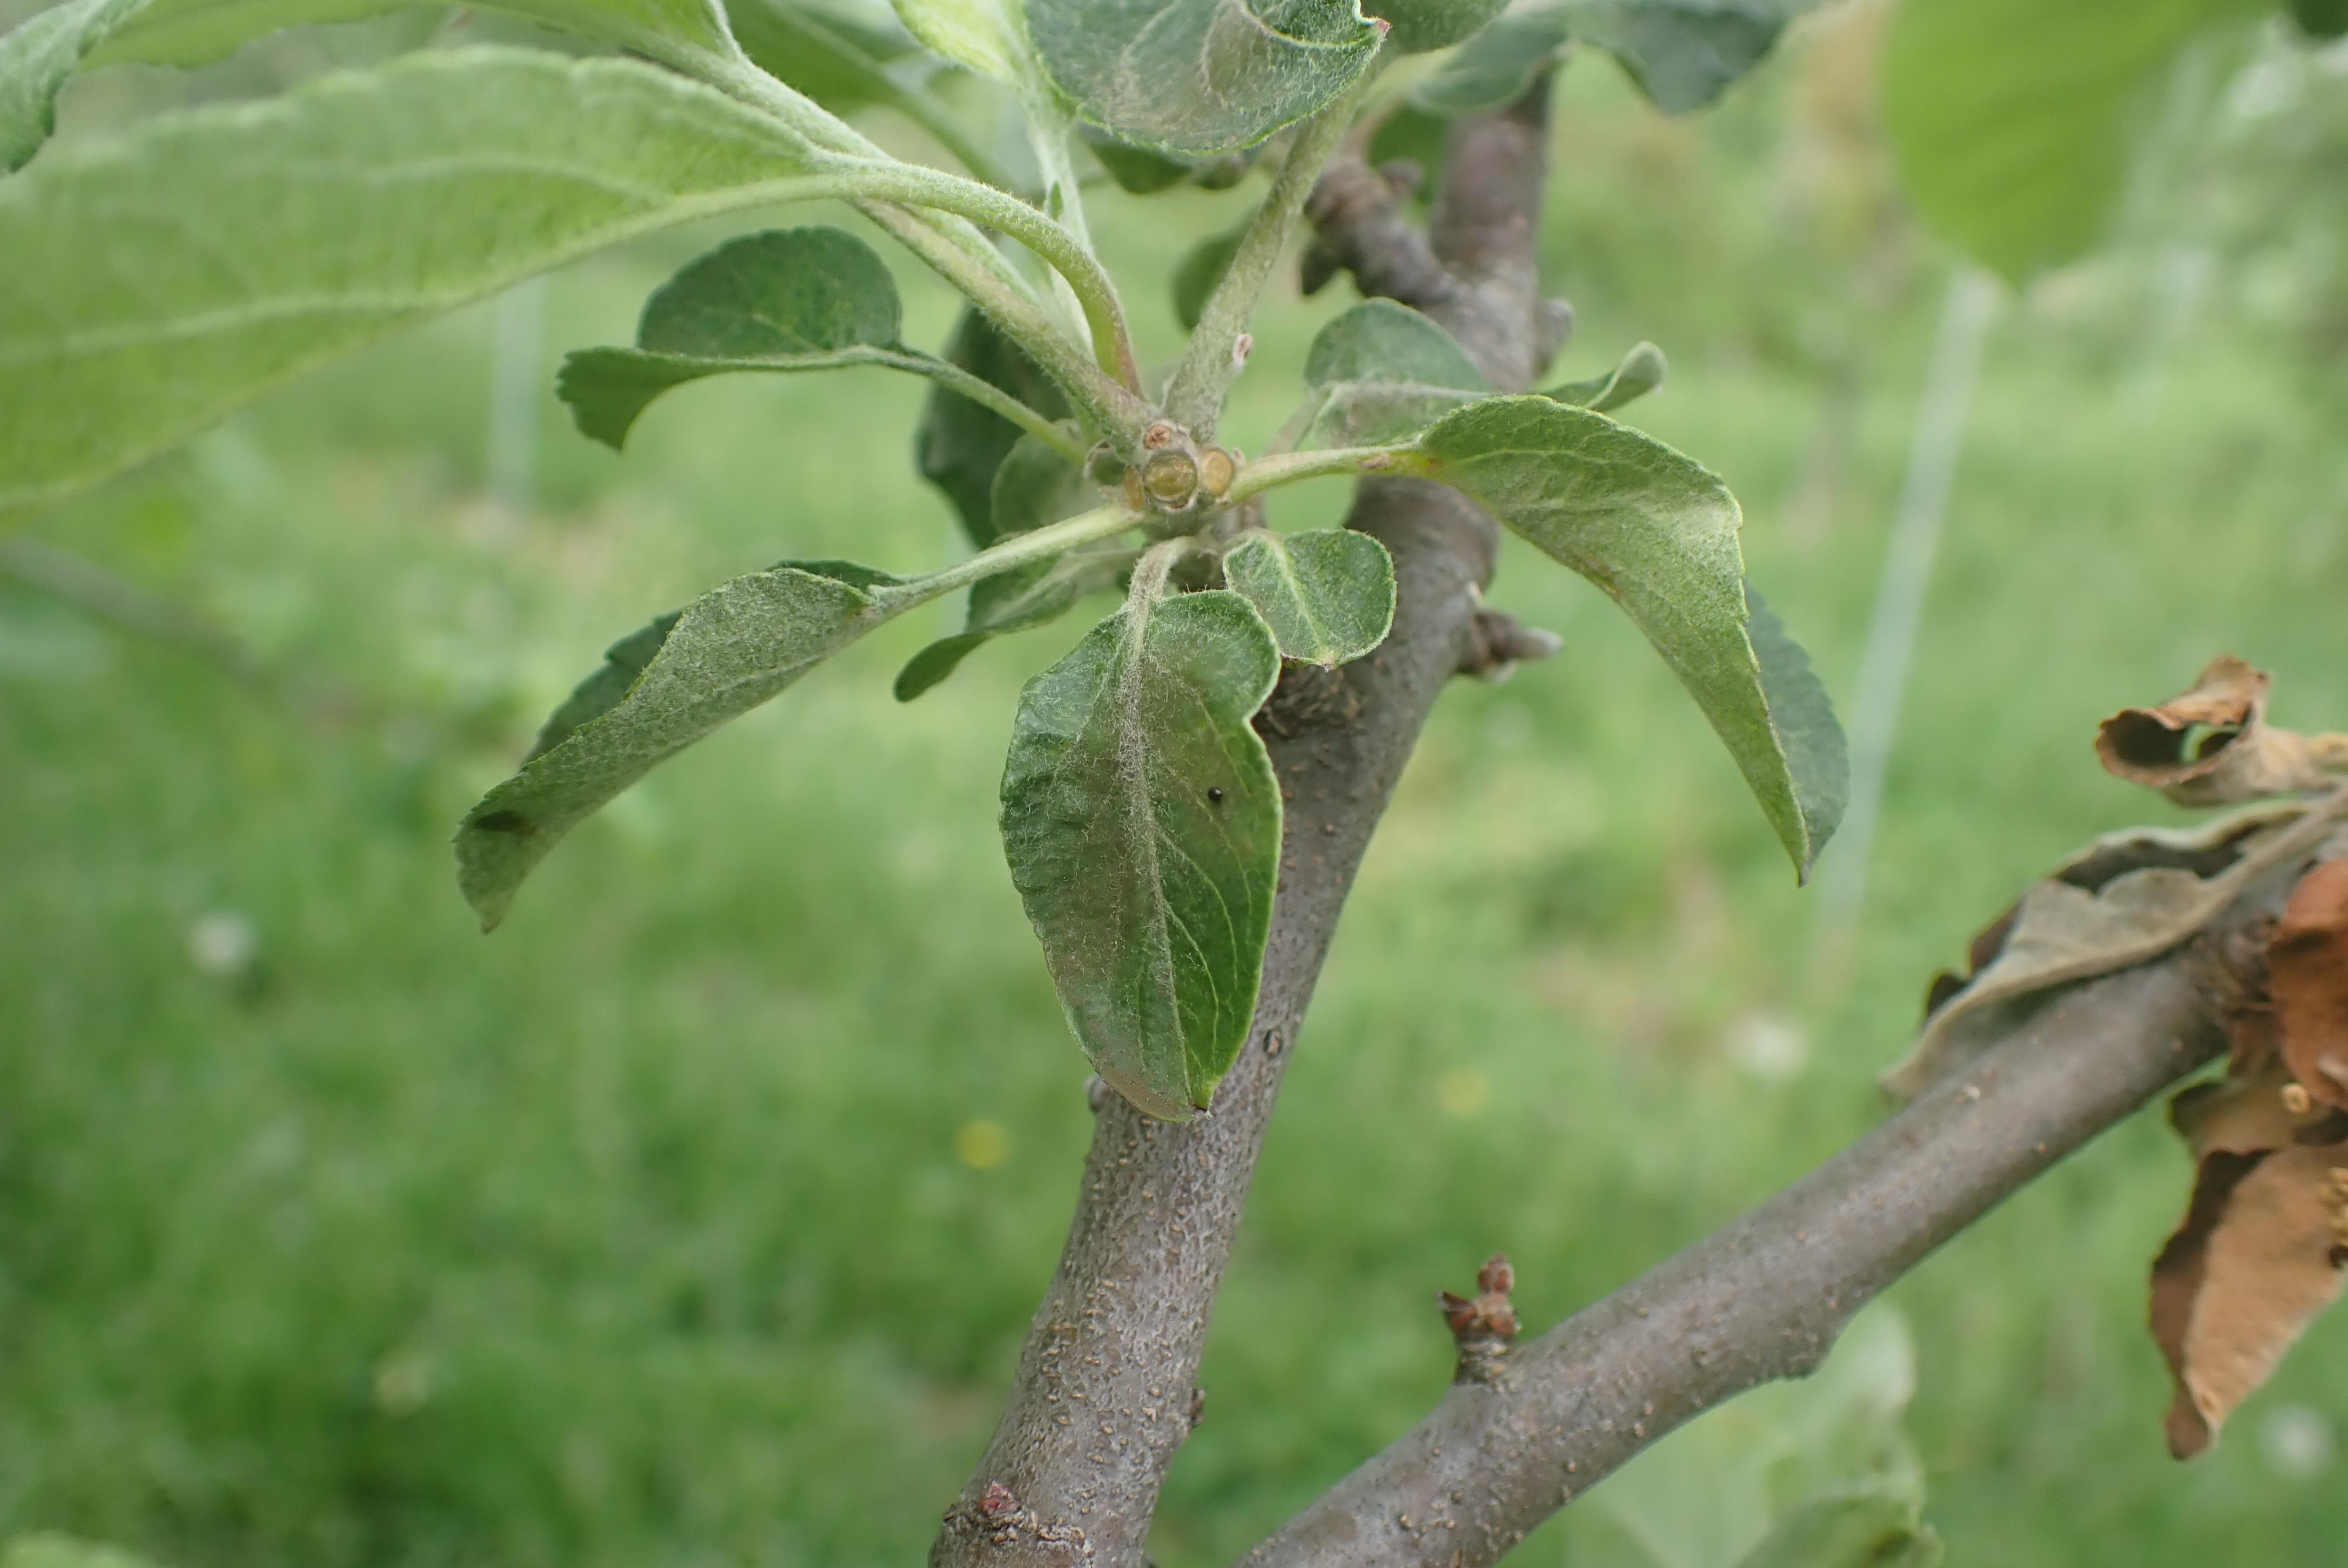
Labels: scab